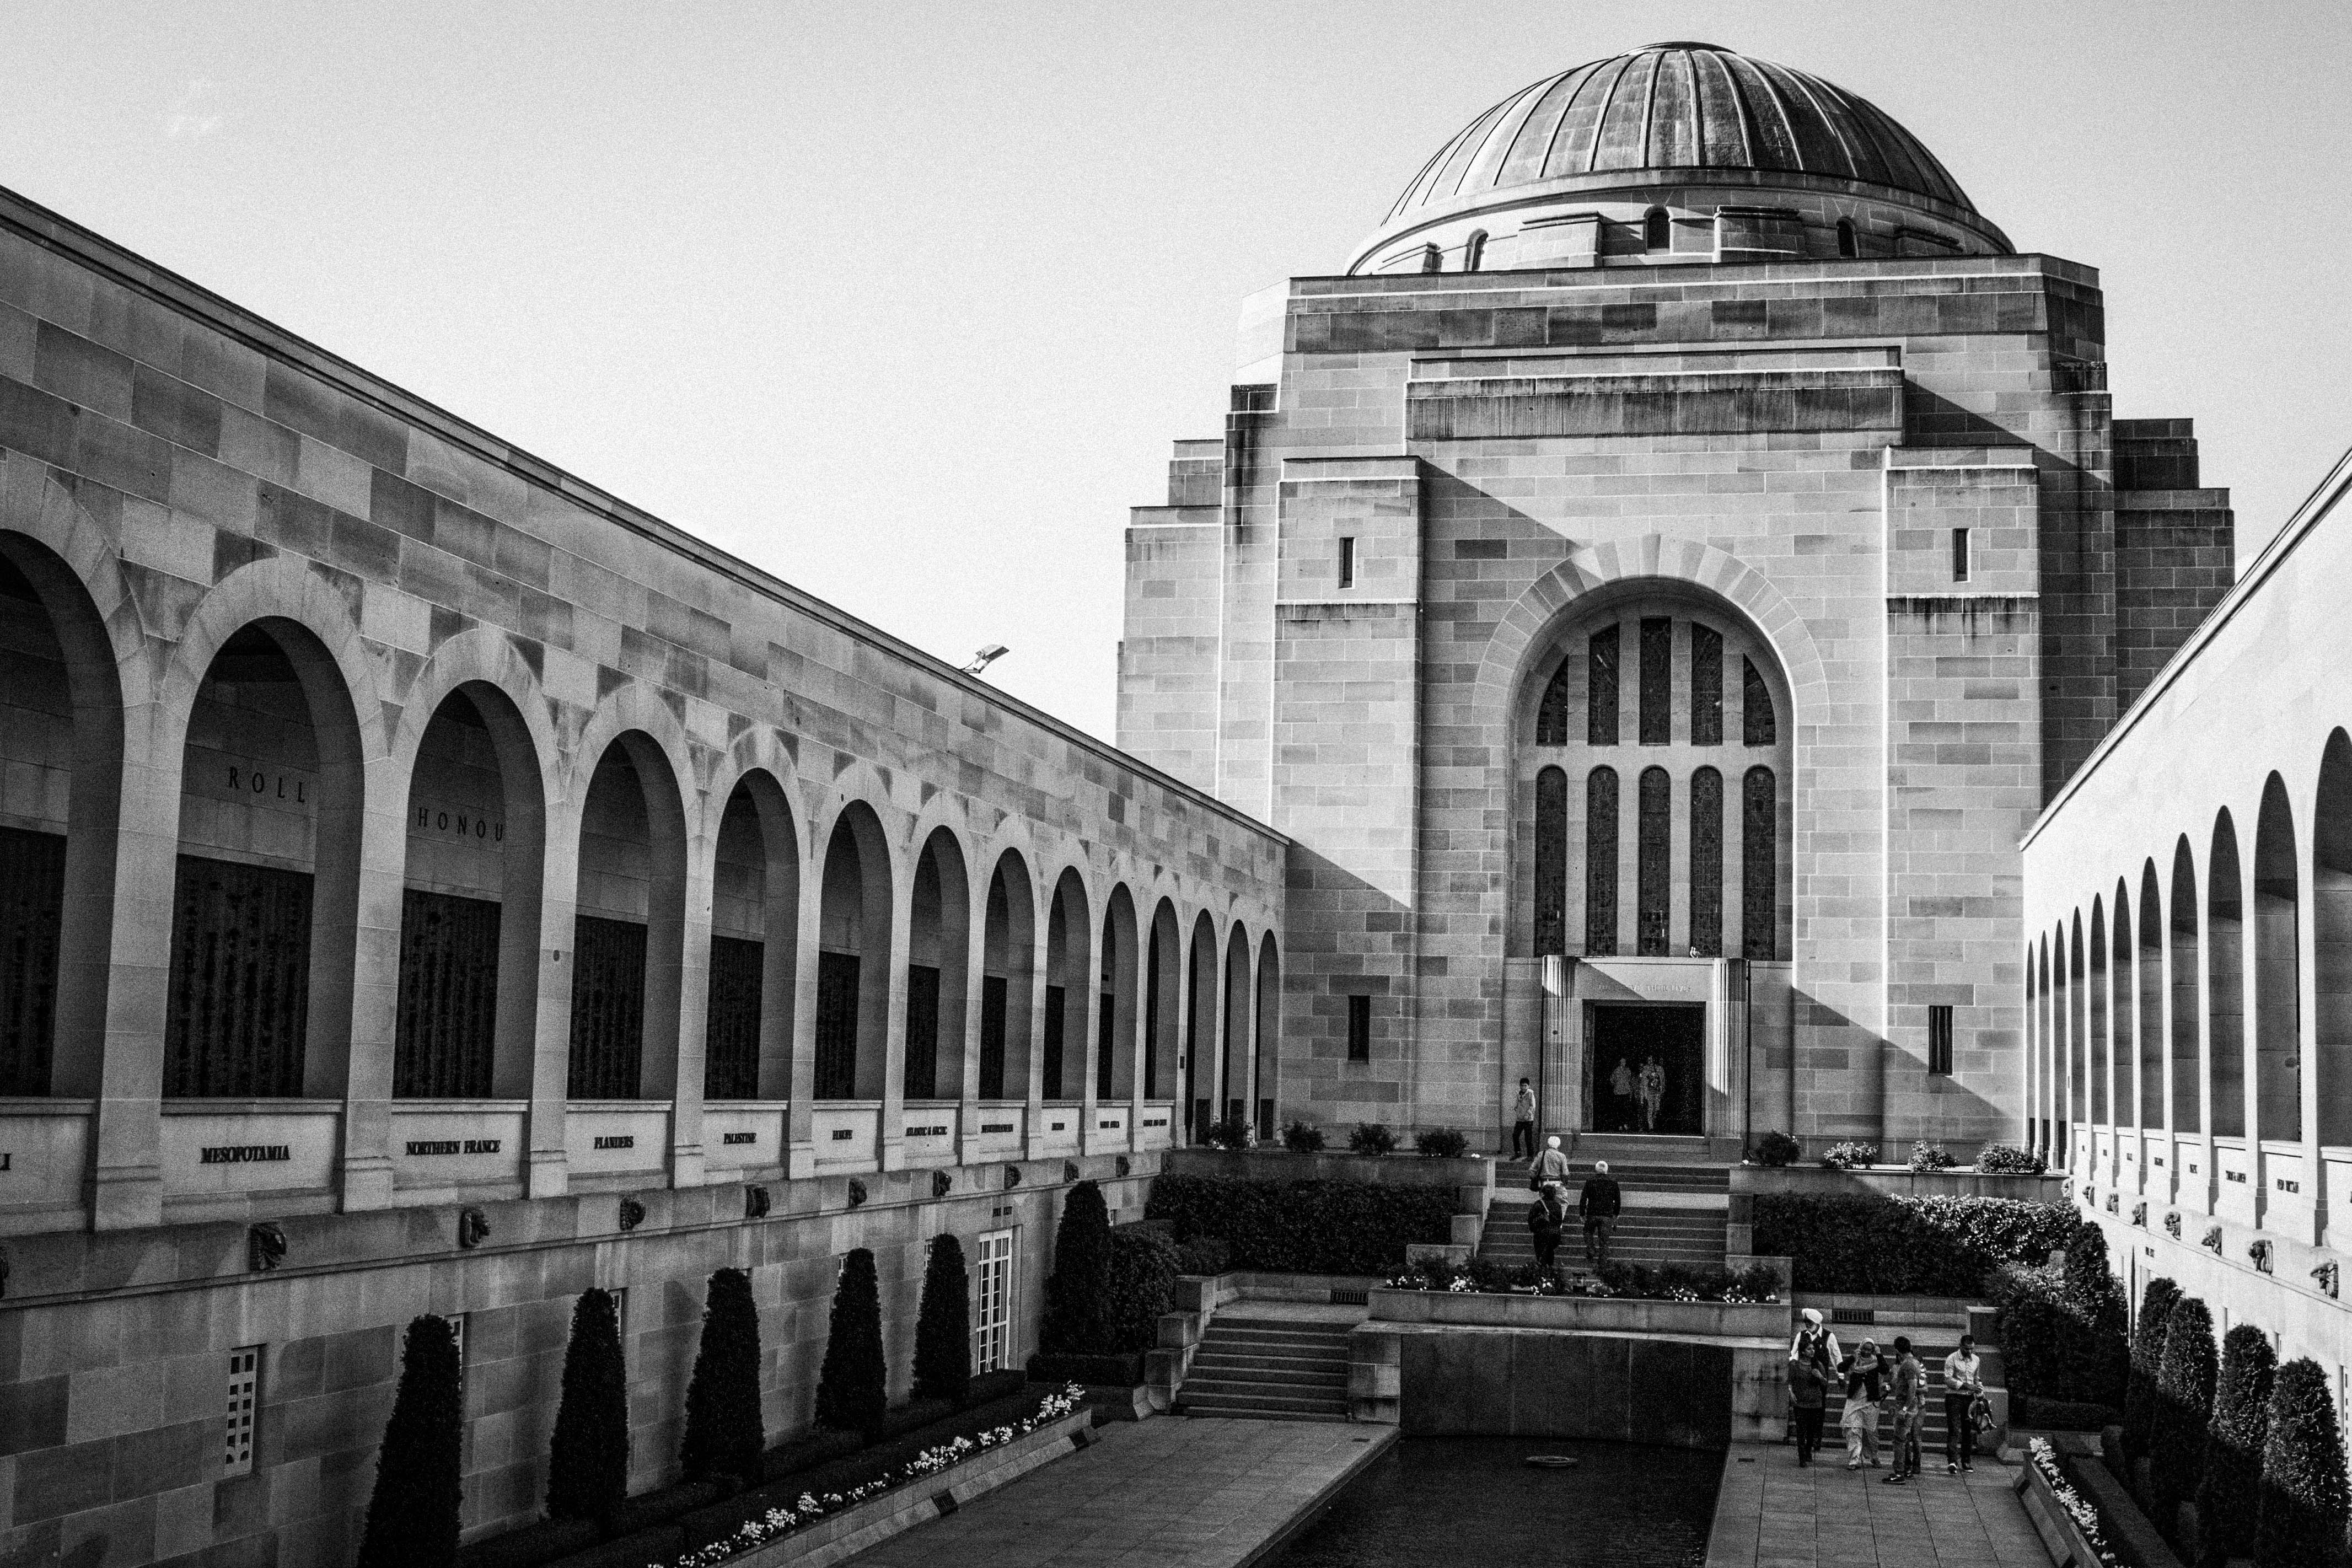
black and white, architecture, building, transport, landmark, monochrome, australia, symmetry, arcade, monochrome photography